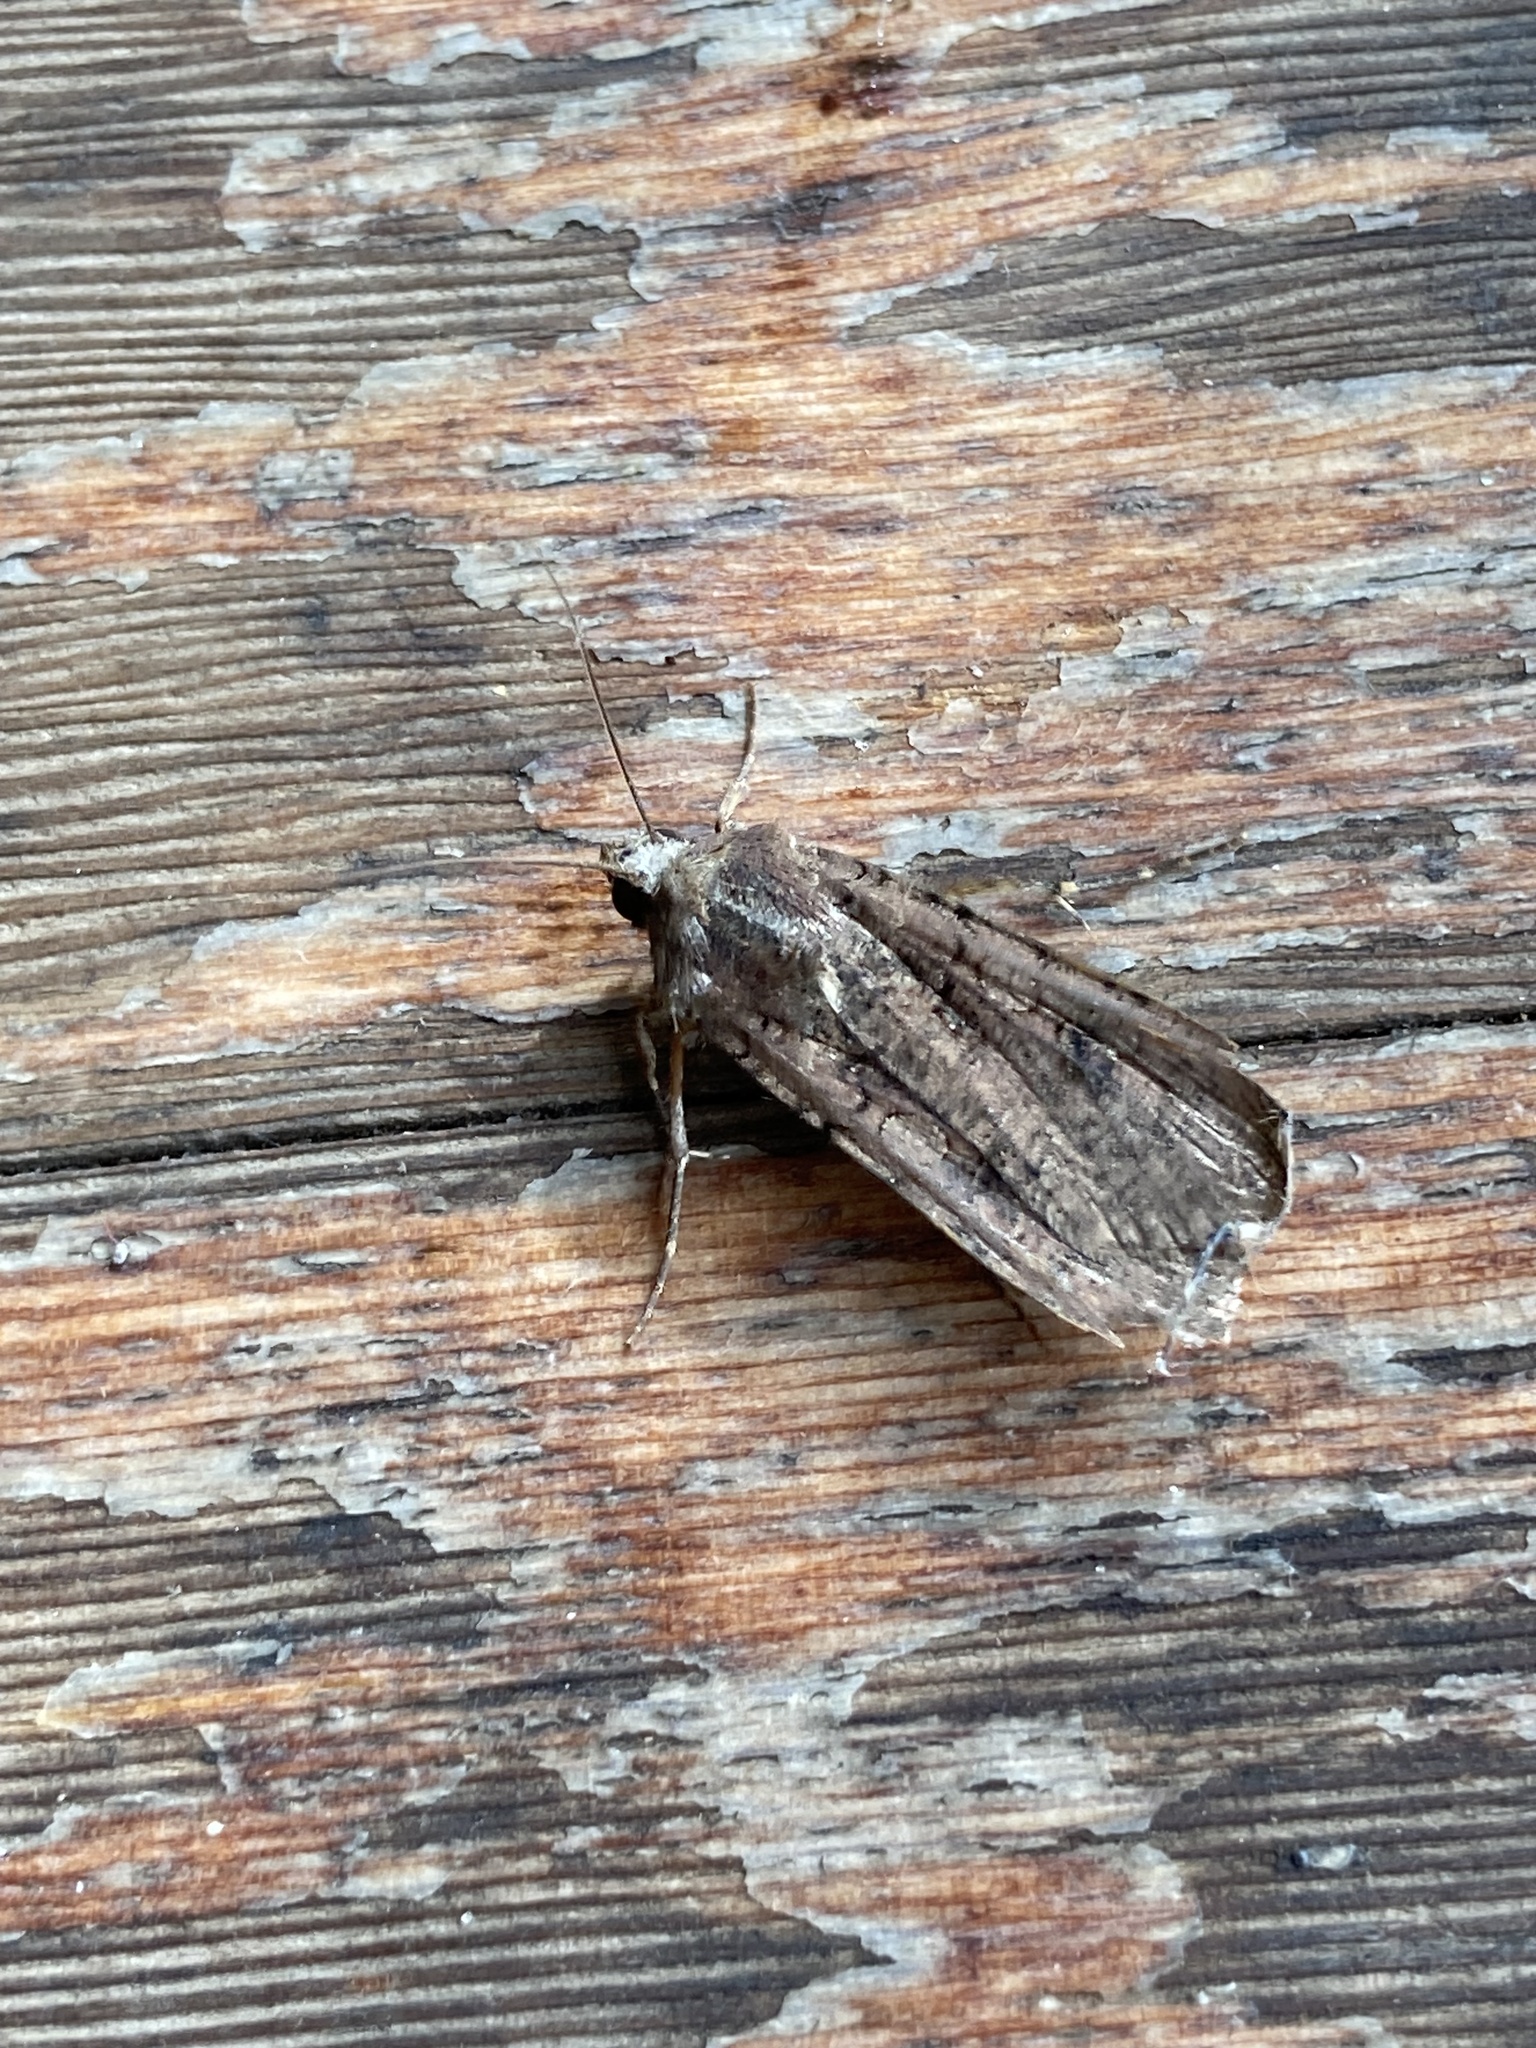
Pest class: cutworms